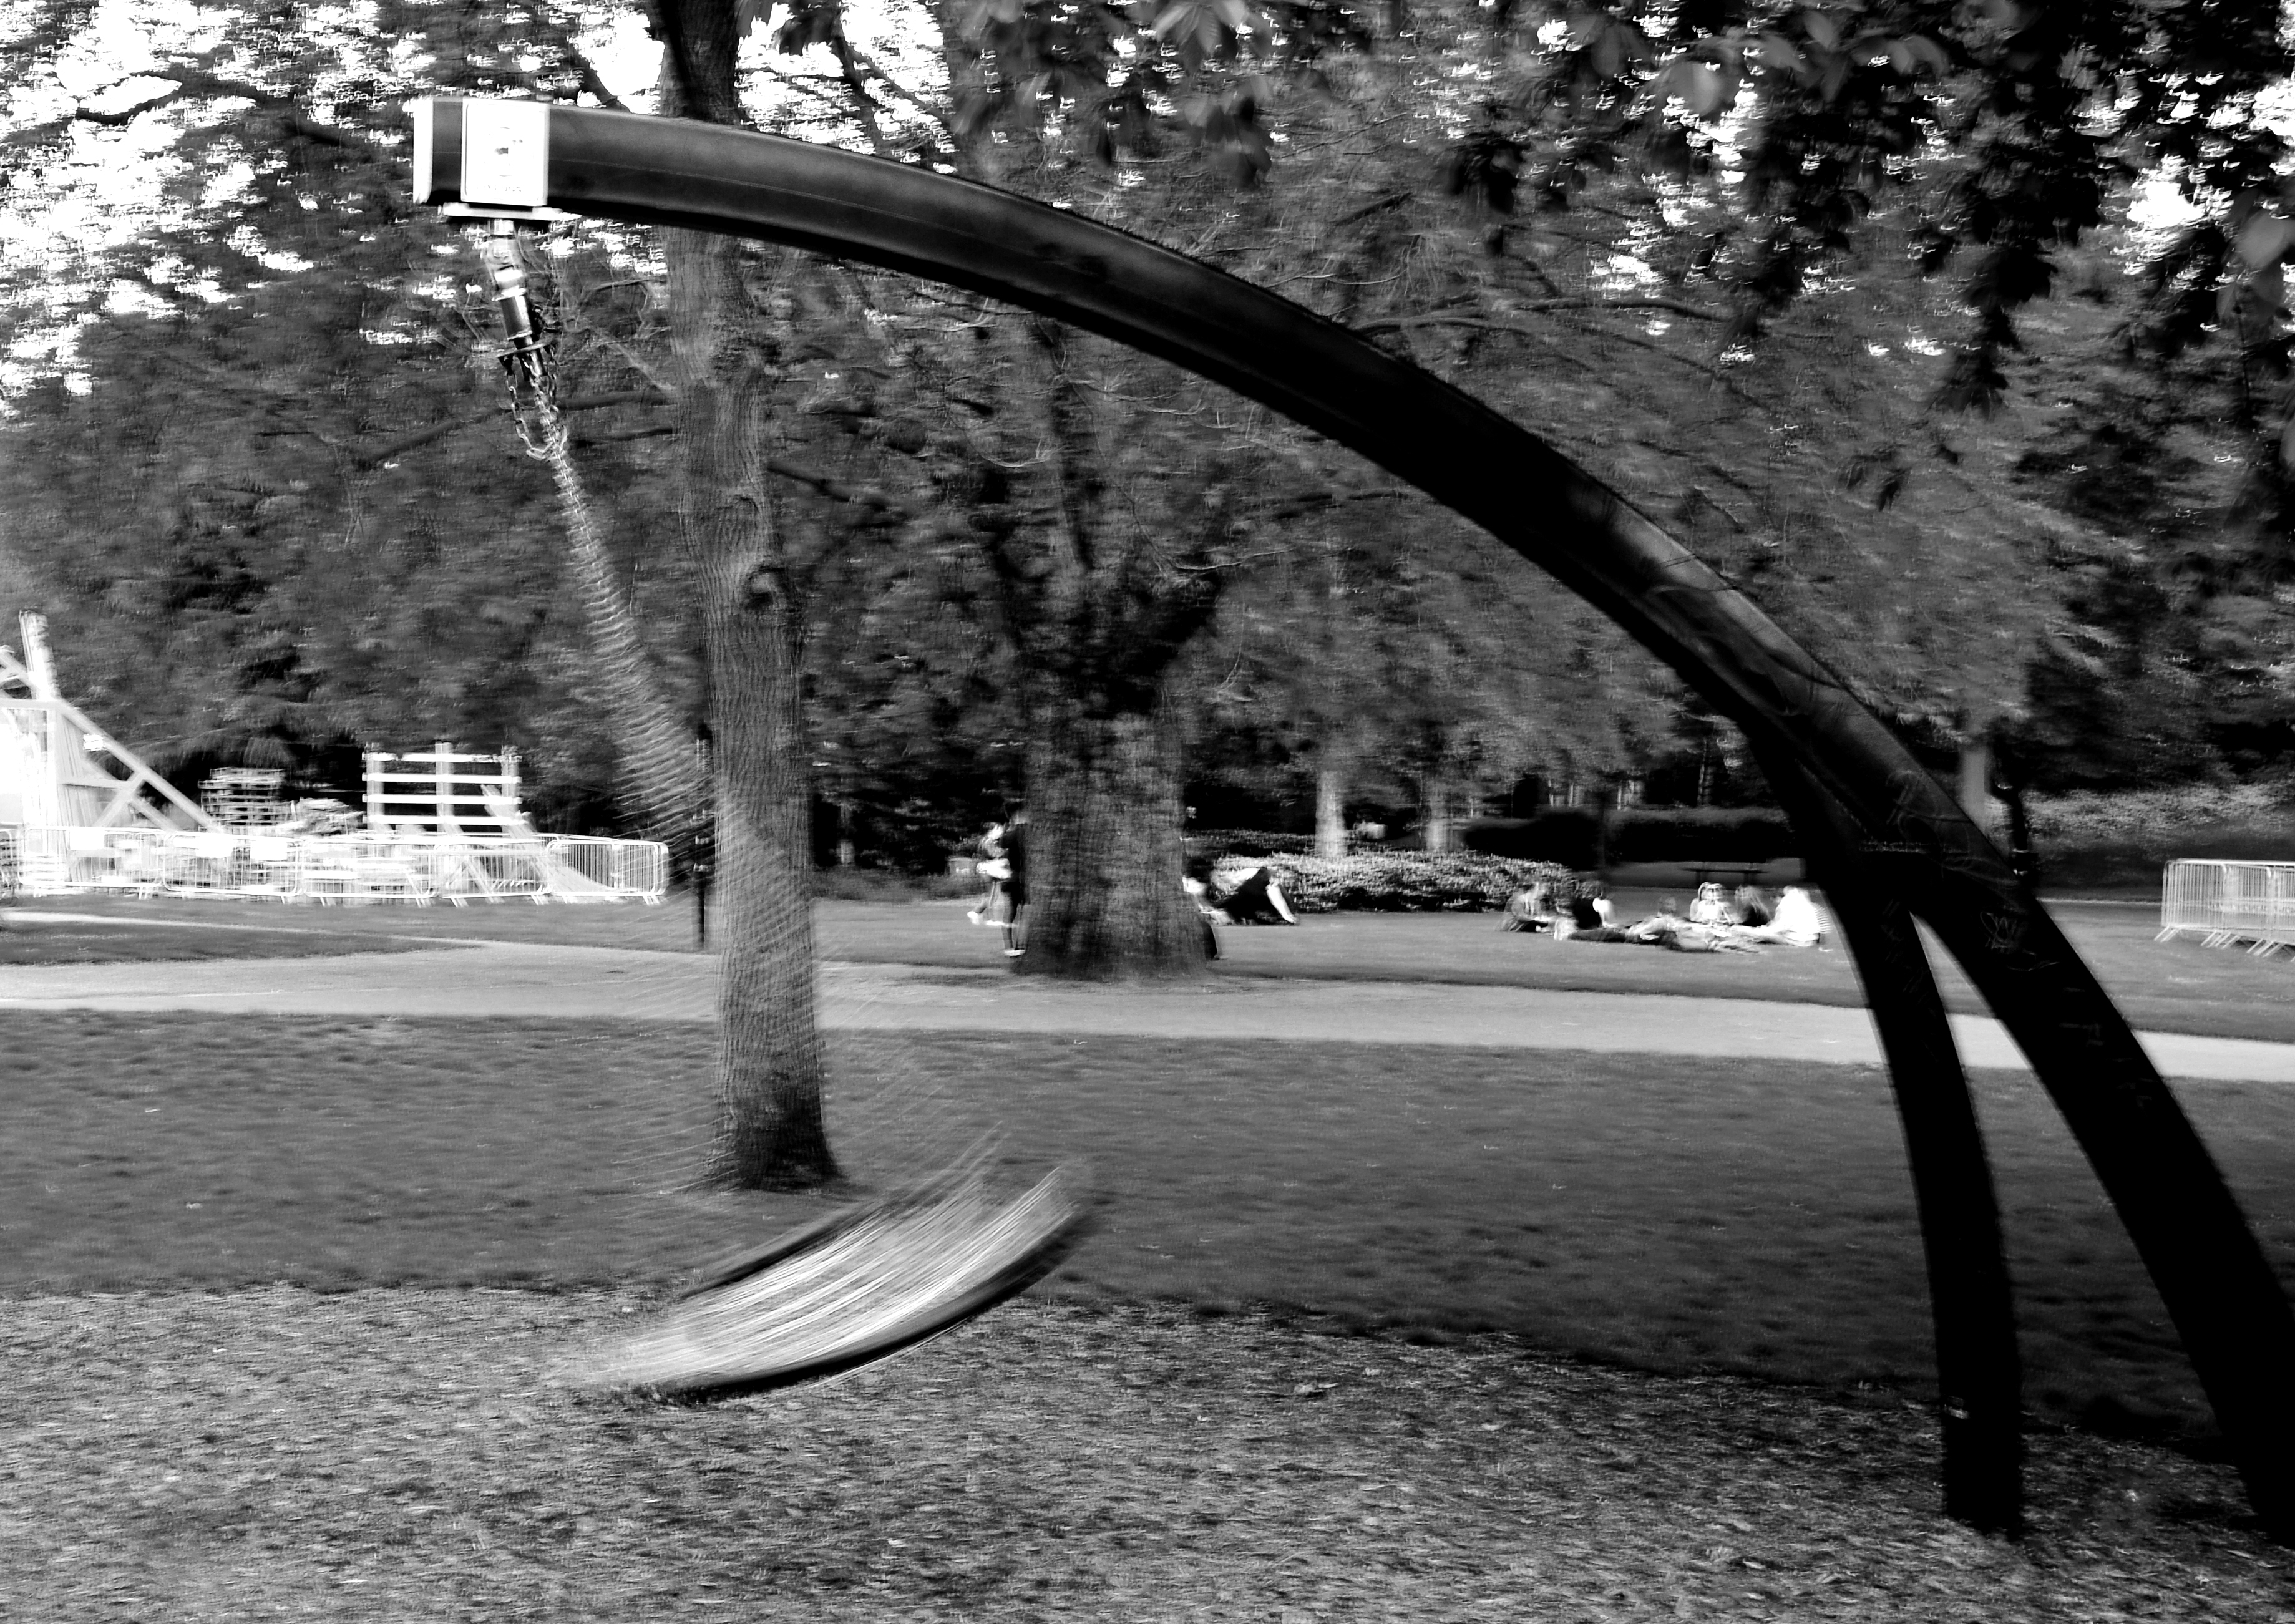
tree, black and white, plant, road, white, street, photography, park, shadow, nikon, black, monochrome, lighting, swing, blackandwhite, photograph, ghost, shape, d7000, monochrome photography, woody plant